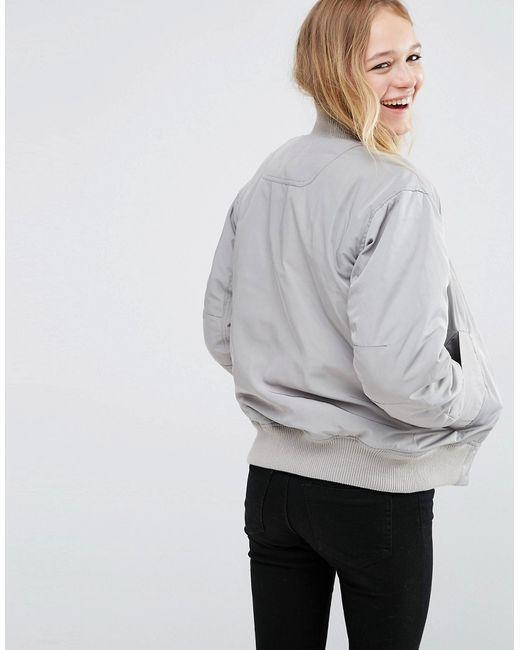
Hellgraue Unisex-Bomberjacke, schwarze Jeans Skinny